Dieric Bouts the Younger

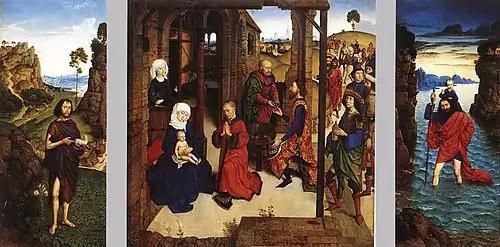
"The Pearl of Brabant"; left, St. John the Baptist, center, Adoration of the Magi, right; St. Christopher

Dieric Bouts the Younger, also Dirk Bouts the Younger, (1448 – May 2, 1491) was a Flemish painter who was mainly active in Leuven. He is known for his altarpieces painted in the Early Netherlandish painting style.